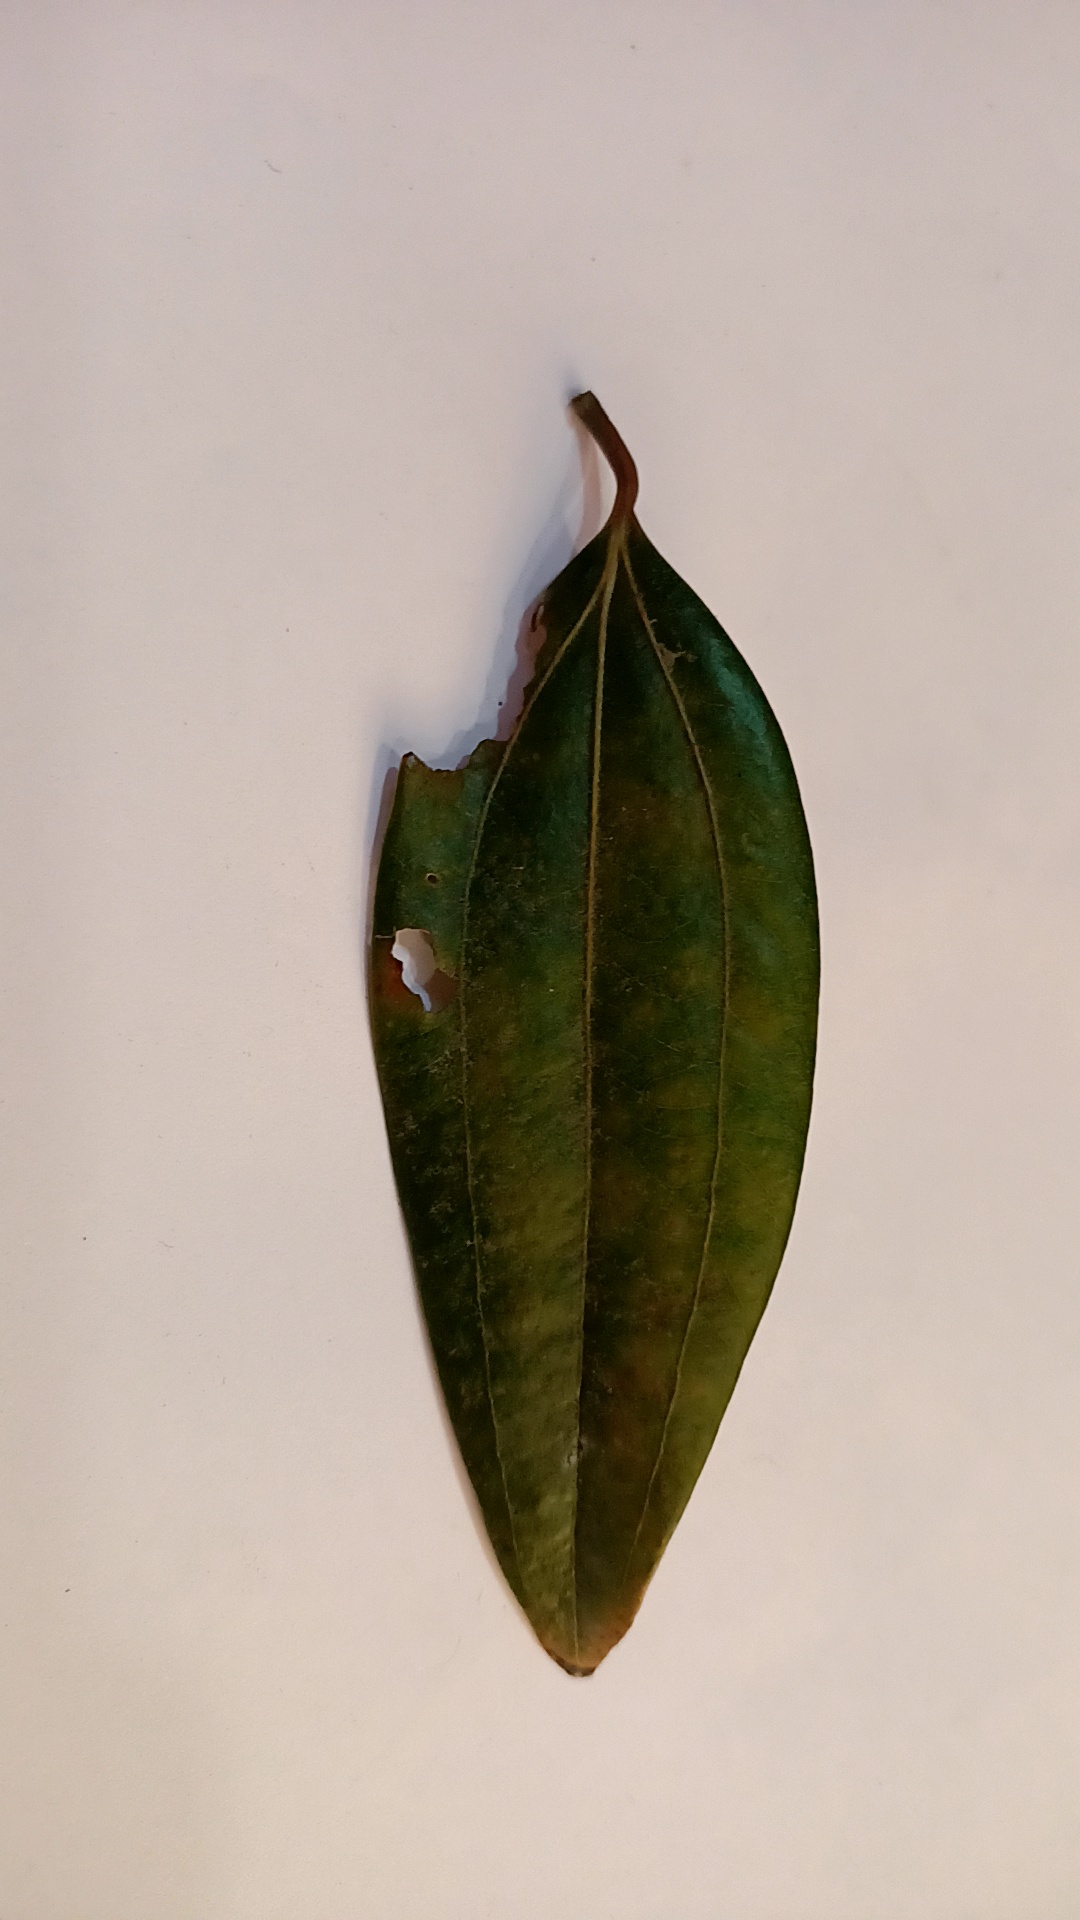
Label: Disease